Mount Isa Mine Early Infrastructure

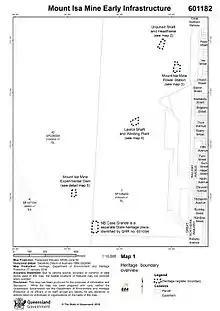
Map of Mount Isa Mine Early Infrastructure

Before Russo-Asiatic's engineers had visited the field, Corbould and his geologists decided that separate shafts should penetrate each ore-body and a railway should carry the ore from the shaftheads to a central treatment plant in the valley to the north. After a year of diamond drilling however, the ore-bodies were found grouped so closely, that they could be worked cheaply by use of an underground railway linking them to central shafts. Charles Mitke designed the Man and Supply shaft to take all men and materials underground and the Urquhart shaft to hoist the ore and pump the water.